Ferry

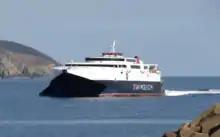
Incat built Catamaran HSC "Manannan" entering Douglas, Isle of Man

Double-ended ferries have interchangeable bows and sterns, allowing them to shuttle back and forth between two terminals without having to turn around. Well-known double-ended ferry systems include the BC Ferries, the Staten Island Ferry, Washington State Ferries, Star Ferry, several ferries on the North Carolina Ferry System, and the Lake Champlain Transportation Company. Most Norwegian fjord and coastal ferries are double-ended vessels. All ferries from southern Prince Edward Island to the mainland of Canada were double-ended. This service was discontinued upon completion of the Confederation Bridge. Some ferries in Sydney, Australia and British Columbia are also double-ended. Many double-ended ferries are also constructed in Greece, in the shipyards of Perama and Salamis. Greek double-ended ferries are exported to other countries, such as Russia, where they are popular for short distance routes.